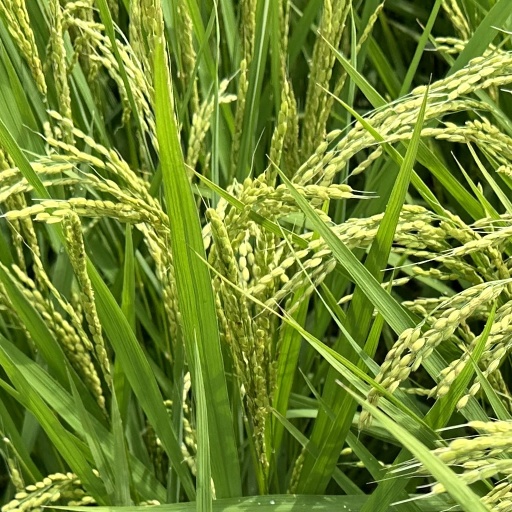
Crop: rice